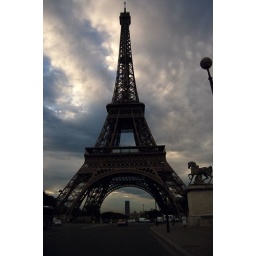
Eiffel tower from the street in front of it.